Sher-e-Bangla Medical College

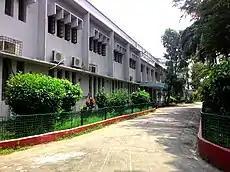
SBMC academic building

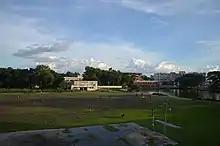
Sher-e-Bangla Medical College Campus

There are three hostels for male students and three for the female students. Both male and female intern doctors have each one hostel for them.